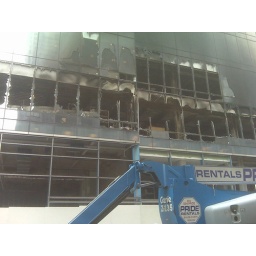
Fire took out a part of an office building in midtown Manhattan today